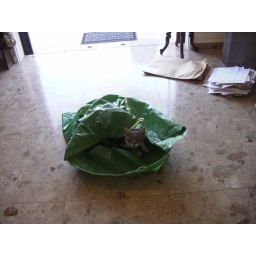
My cat in the paper shreds bag